IFA Tulln

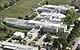
Aerial view of the IFA–Tulln Department of Agrobiotechnology

The Department of Agrobiotechnology (IFA-Tulln) is one of the 15 departments of the University of Natural Resources and Life Sciences, Vienna (BOKU) operated in cooperation with the Vienna University of Technology and the University of Veterinary Medicine Vienna at the Campus Tulln Technopol.